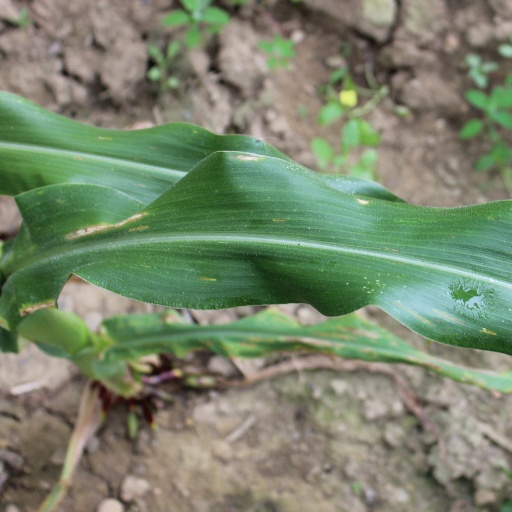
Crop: maize; corn